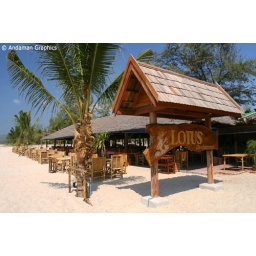
One of the best fish restaurants in Phuket. Located on the beach within walking distance from the apartment and Laguna Resorts.